John Waddy (British Army officer)

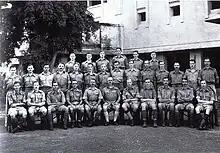
Officers of the 151st Parachute Battalion in India, 1942. Captain Waddy is stood in the second row, sixth from the left.

On 3 July 1939, Waddy was commissioned into the Somerset Light Infantry as a second lieutenant and sent to India two months later with the 1st Battalion, then commanded by Lieutenant Colonel John Harding. After travelling from Taunton to Scotland he sailed from Britain on the same day that Britain declared war on Germany. He was promoted to acting, then temporary, captain from September 1940, and substantive lieutenant on 3 January 1941. His time in India, however, was mostly spent on exercises with little chance of action. Desperate to leave, Waddy successfully volunteered for a new British parachute battalion when the chance came in August 1941, and in October joined the 151st Parachute Battalion as their intelligence officer. Parachuting was rudimentary in India and training jumps were made from Vickers Valentia biplanes. He qualified for his jump wings on the same day that Japan attacked Pearl Harbor, although only two months later he was nearly killed in a training jump and spent three days in a coma.